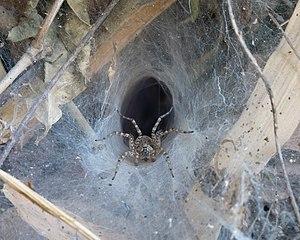
Hippasa holmerae (araignée loup) dans sa toile en tube, vue à Don Som (Si Phan Don), Laos
Hippasa est un genre d'araignées aranéomorphes de la famille des Lycosidae.